Giovanni Battista Buonocore

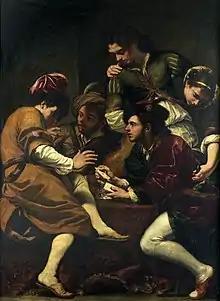

Giovanni Battista Buonocore (1643 in Campli, Province of Teramo, Abruzzo – May 22, 1699 in Rome) was an Italian painter of the Baroque period. He became Rector (1679), then "Principe" (1698) (replacing the Maratta) of the Accademia di San Luca of Rome.